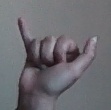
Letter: ya